69th Primetime Emmy Awards

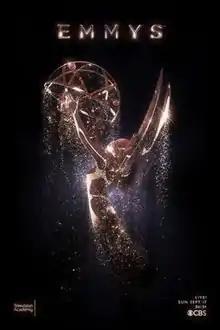
Promotional poster

The 69th Primetime Emmy Awards honored the best in US prime time television programming from June 1, 2016, until May 31, 2017, as chosen by the Academy of Television Arts & Sciences. The ceremony was held on Sunday, September 17, 2017, at the Microsoft Theater in Downtown Los Angeles, California, and was broadcast in the U.S. by CBS. The ceremony was hosted by Stephen Colbert. The 69th Primetime Creative Arts Emmy Awards were held on September 9 and 10, and was broadcast by FXX on September 16.